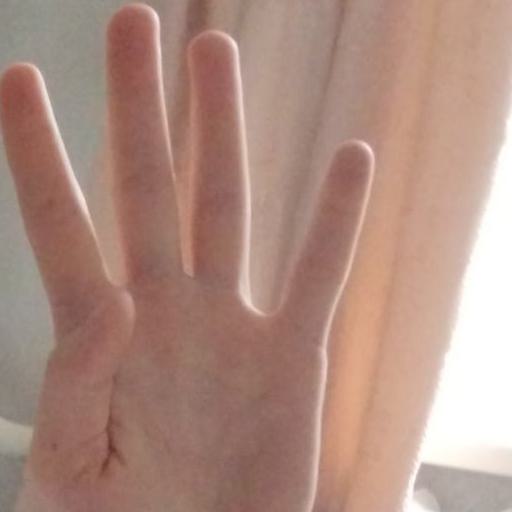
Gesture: four